Death and funeral of Jefferson Davis

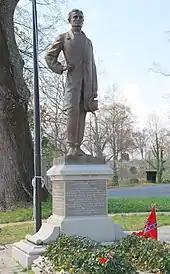
Jefferson Davis burial site at Hollywood Cemetery in Richmond, Virginia

After Davis's remains were exhumed in New Orleans, they lay in state for a day at Memorial Hall of the newly organized Louisiana Historical Association. Those paying final respects included Louisiana Governor Murphy J. Foster, Sr. A continuous cortège, day and night, then accompanied Davis's remains from New Orleans to Richmond. The Louisville and Nashville Railroad car traveled past Beauvoir, then proceeded northeastward toward Richmond, with ceremonies at stops in Mobile and Montgomery, Alabama, Atlanta, Georgia, then Charlotte and Greensboro, North Carolina. The train also detoured to Raleigh, North Carolina, for Davis's coffin to lie in state in that capital city, having been driven by James J. Jones, a free black man who had served Davis during the war and become a local businessman and politician. After a stop in Danville, Virginia, the Confederacy's last capital, and another ceremony at the Virginia State Capitol, Davis was then interred at Hollywood Cemetery in Richmond. Per the association's agreement with Varina, their children's remains were exhumed from Washington, D.C., Memphis and another plot at the Hollywood Cemetery, to rest in the new family plot.